Kunstmuseum Den Haag

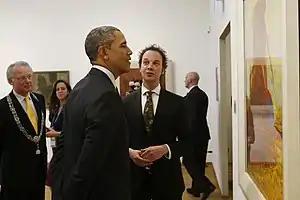
Barack Obama visiting the museum in 2014

The museum's collection of modern art includes works by international artists (Edgar Degas, Claude Monet, Pablo Picasso, Egon Schiele, Frank Stella, Lee Bontecou, Henri Le Fauconnier and many others) and Dutch artists (Constant, Vincent van Gogh, Johan Jongkind, Pyke Koch, Piet Mondriaan, Charley Toorop, Jan Toorop, and many others).